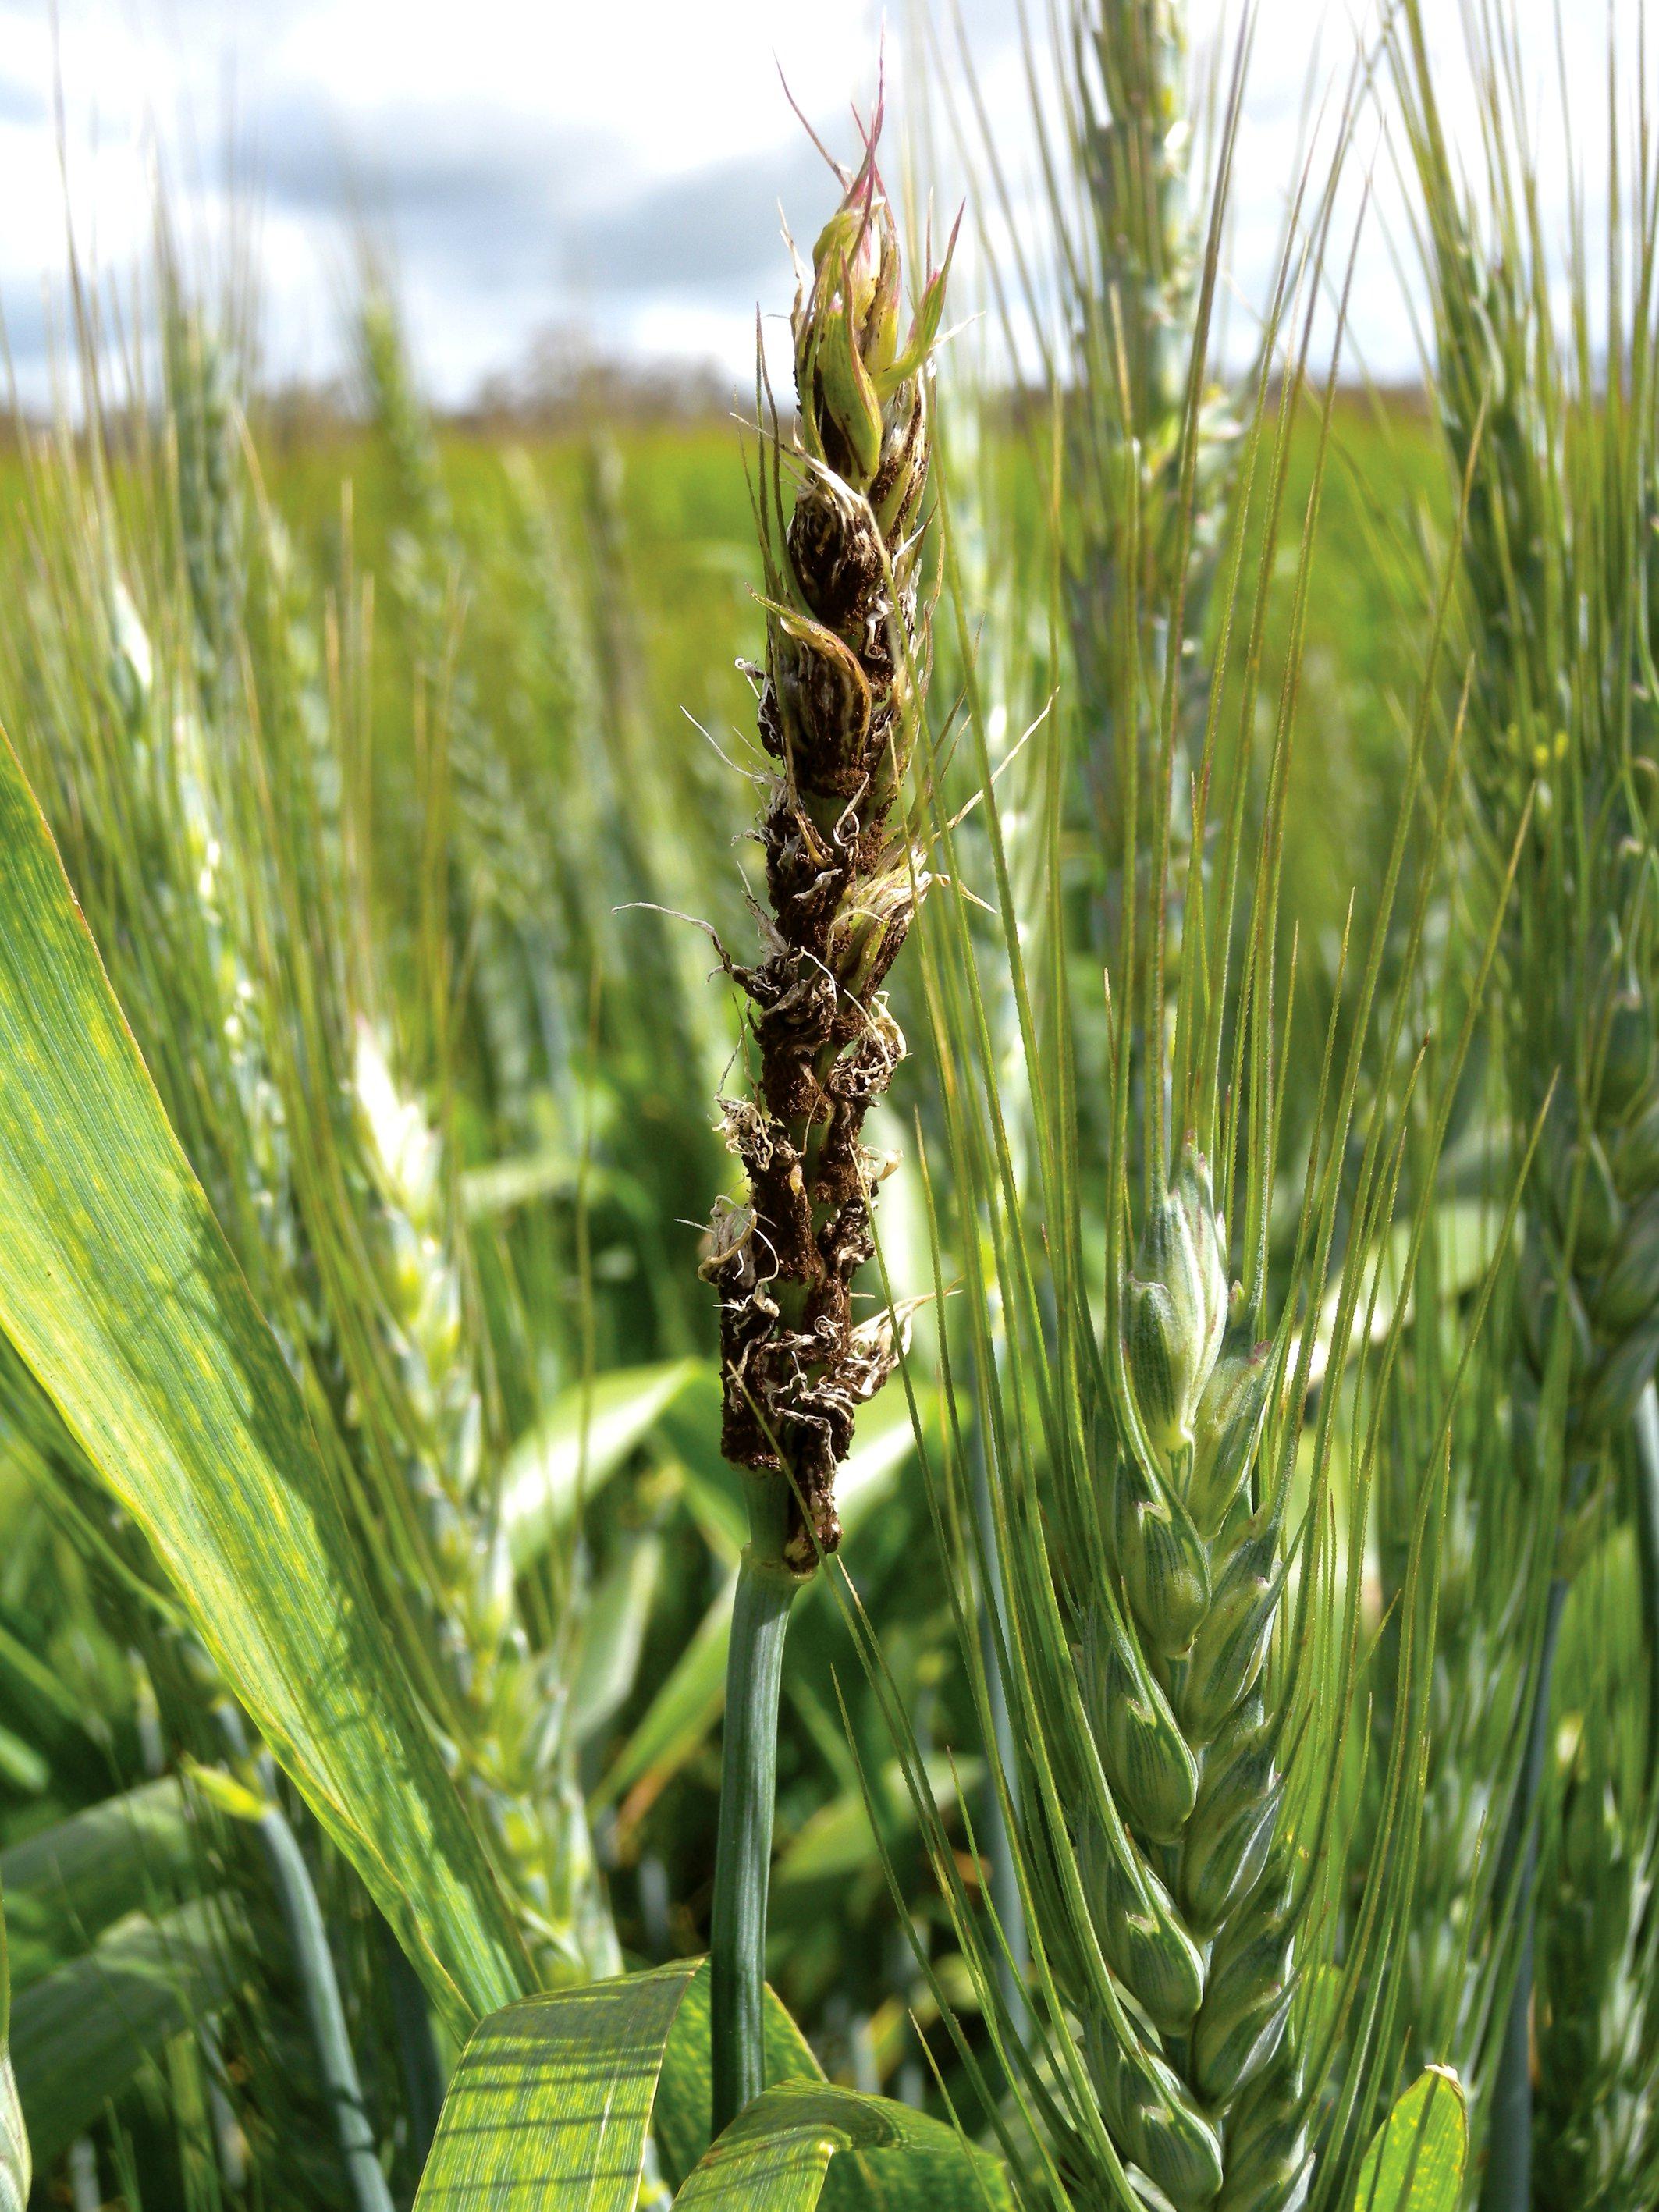
Plant: Wheat
Disease: wheat loose smut